Conquest of California

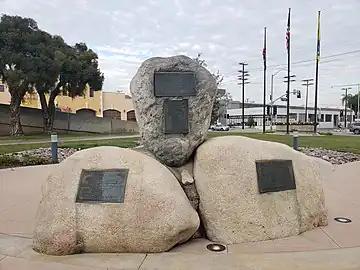
California Historical Landmark commemorating the Battle of La Mesa

Prior to the U.S. occupation, the population of Spanish and Mexican people in Alta California was approximately 1500 men and 6500 women and children, who were known as "Californios". Many lived in or near the small Pueblo of Los Angeles (present-day Los Angeles). Many other Californios lived on the 455 ranchos of Alta California, which contained slightly more than , nearly all bestowed by the Spanish and then Mexican governors with an average of about each.